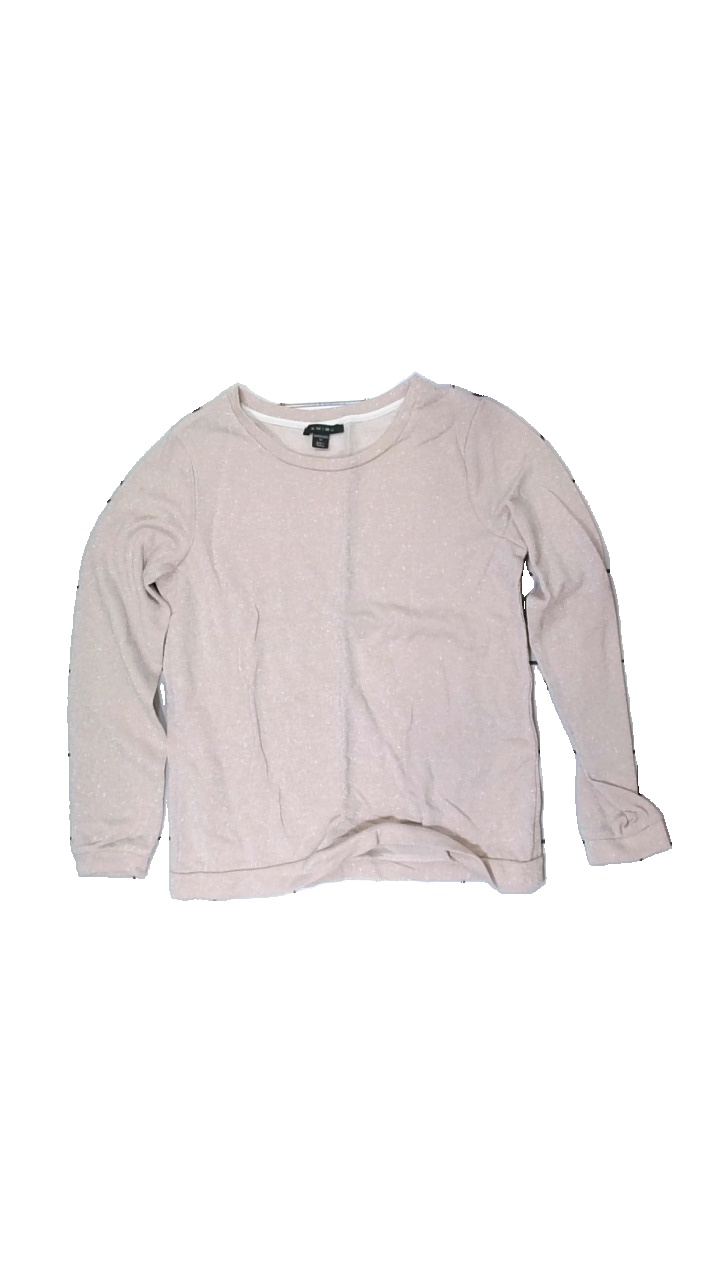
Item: Sweater (Ladies)
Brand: Amisu (new Yorker)
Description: rosa tröja med glitter, någon lös tråd längst ner.
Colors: Pink
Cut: Regular
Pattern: Glitter
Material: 57% polyester 43% cotton
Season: All
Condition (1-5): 4
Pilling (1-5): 5
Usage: Reuse
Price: <50